Starzel (Neckar)

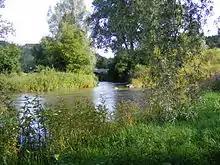
The Starzel flows into the Neckar in Bieringen

On its approximately 41 kilometre long way to the north-west the Starzel crosses or passes through the following towns and villages: